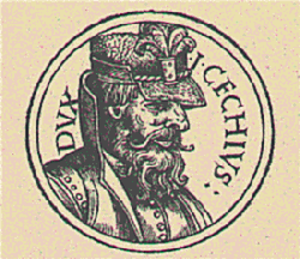
Čech est une figure mythique qui a donné leur nom aux Tchèques. C'est lui qui aurait fait venir les premiers Tchèques en Bohême, après un long parcours.